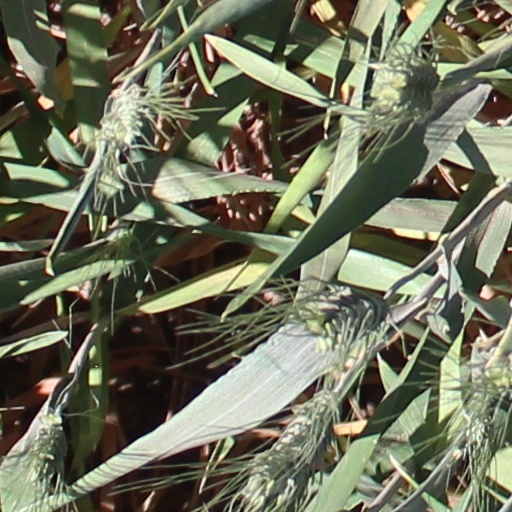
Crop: wheat